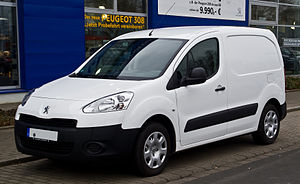
Peugeot Partner / Partner Tepee (2008−2018)
Peugeot Partner er en bilmodel fra den franske bilfabrikant Peugeot, som er blevet fremstillet i tre generationer siden 1996.